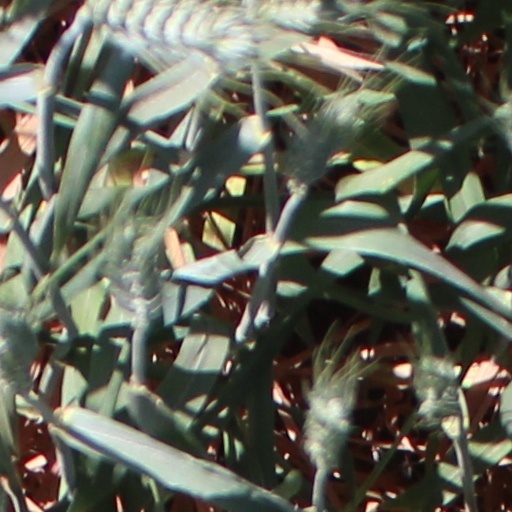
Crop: wheat